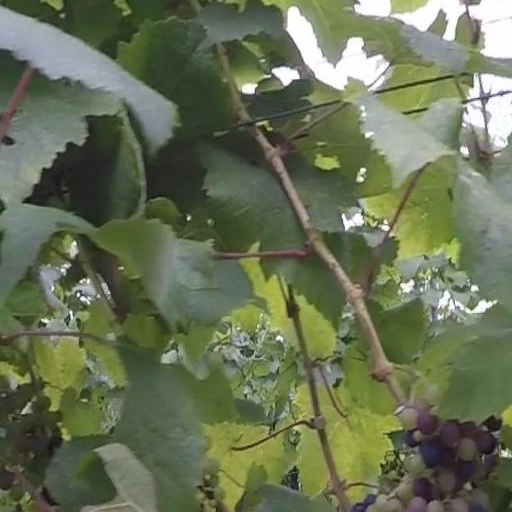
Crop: grape